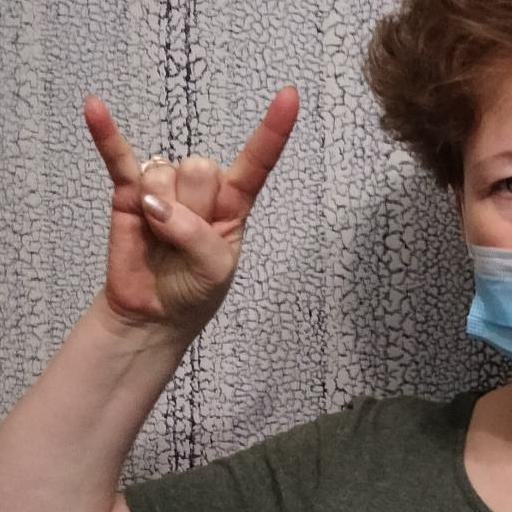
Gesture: rock